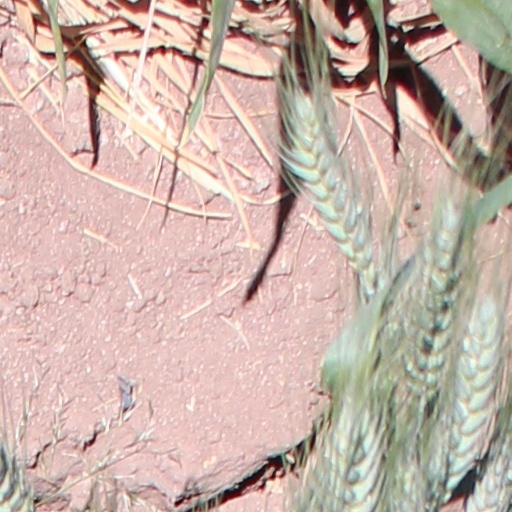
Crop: wheat